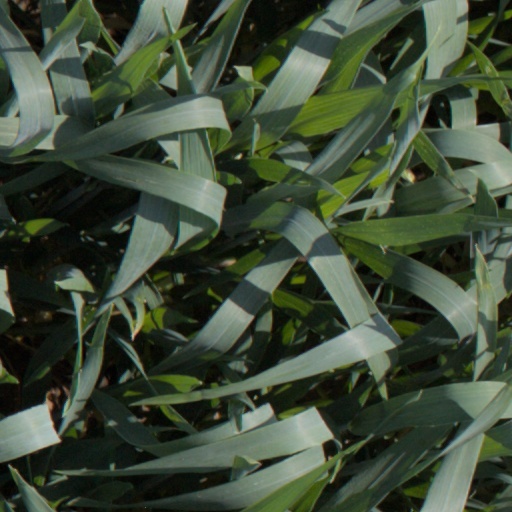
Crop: wheat